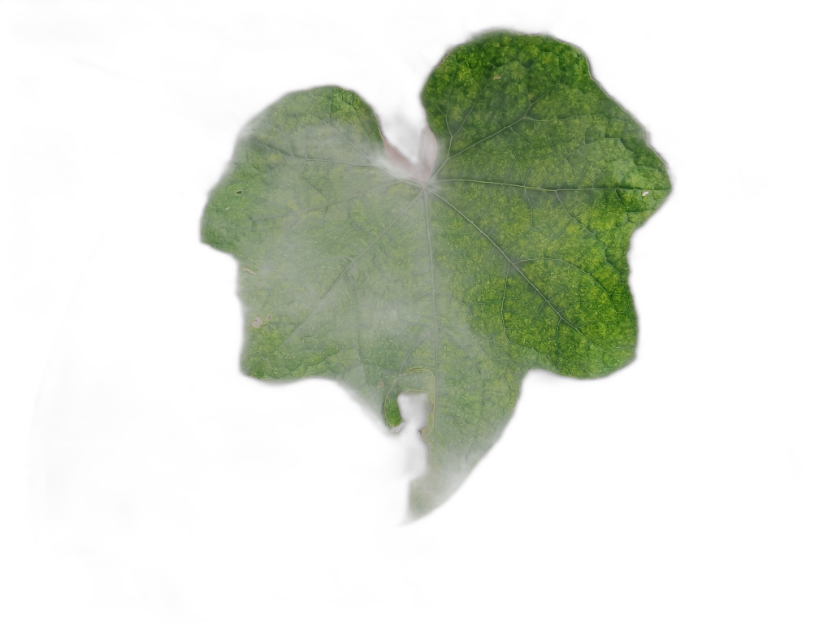
Crop: Zucchini
Label: Healthy